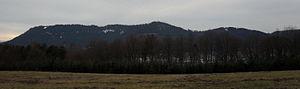
Aperçu depuis le bas des Hautes Fosses du massif du Kemberg (au dessus de la confluence Meurthe-Fave cachée). Photo numérique tronquée en bandeau et réduite
Le massif du Kemberg est un alignement de modestes hauteurs boisées des Vosges, bordant à l'ouest la vallée de la Meurthe dans sa partie comprise entre Saulcy et Saint-Dié. D'un point de vue traditionnel, il ne comprend pas son avancée septentrionale, nommée la ou les roche Saint-Martin.